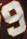
Number: 9